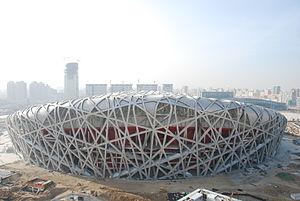
Le stade national de Pékin, également connu sous le nom de Stade national, ou surnommé le Nid d'Oiseau pour son architecture, est un stade situé dans l'Olympic Green au nord de Pékin en République populaire de Chine. Le stade est la principale structure des Jeux olympiques d'été de 2008 et des Jeux paralympiques d'été de 2008. Il est l'hôte des épreuves d'athlétisme et de la phase finale du tournoi de football, ainsi que des cérémonies d'ouverture et de clôture. Il sera en 2022 le premier stade à avoir accueilli les cérémonies d'ouverture et de clôture des Jeux d'été puis d'hiver à quatorze ans d'écart.
La cérémonie d'ouverture des Jeux olympiques d'été de 2008 est la cérémonie d'ouverture par laquelle ont été lancés les Jeux olympiques d'été de 2008 à Pékin, la capitale de la République populaire de Chine. D'une durée de trois heures, elle a eu lieu le 8 août 2008 dès 20h08 heure locale dans le Stade national de Pékin, construit pour l'occasion.